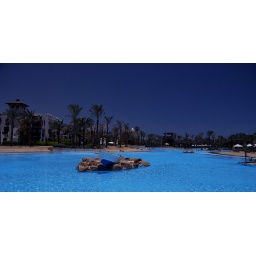
boat in swimming pool